Sarah Maria Cornell

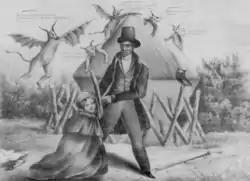
An 1833 print illustrating the widely held belief that Avery was guilty of the murder of Sarah M. Cornell, despite his acquittal.

Sarah Maria Cornell (May 3, 1803 – December 20, 1832) was a Fall River, Massachusetts, mill worker whose corpse was found hanging from a stackpole on the farm of John Durfee in nearby Tiverton, Rhode Island on December 21, 1832. Her death was at first thought to be a suicide. After an autopsy, it was discovered she was pregnant. Methodist minister Ephraim K. Avery would be suspected of her pregnancy and tried for her murder, in a trial that would engage local industrialists against the New England Conference of the Methodist Episcopal Church. Although Avery would be acquitted for the murder, he was forever scorned in the eyes of the public.